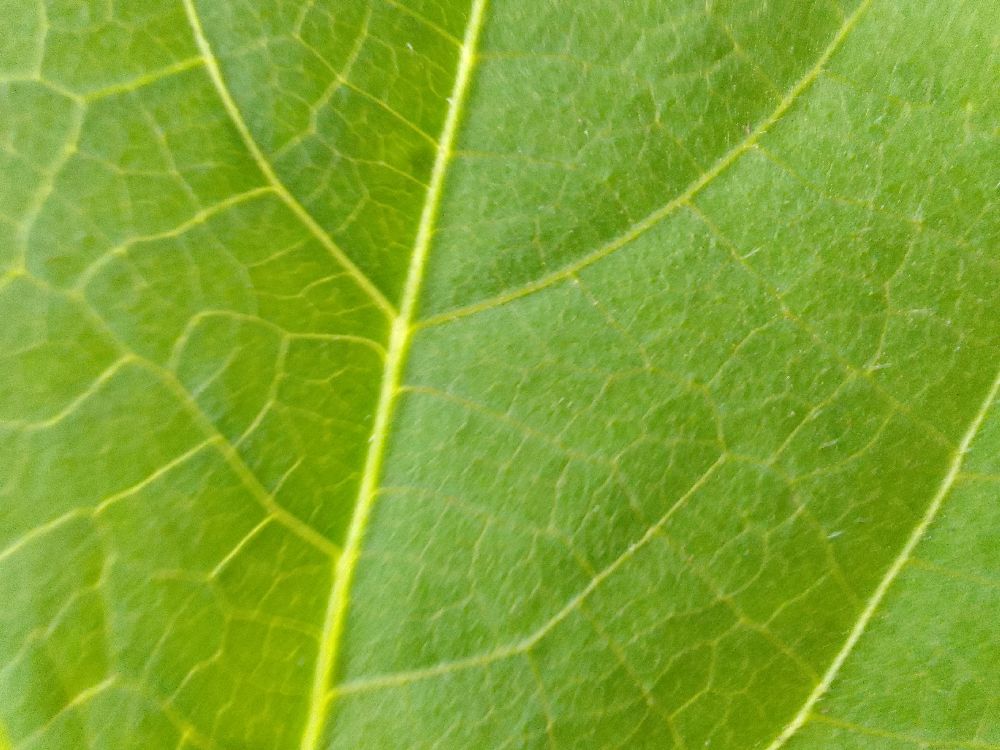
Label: healthy